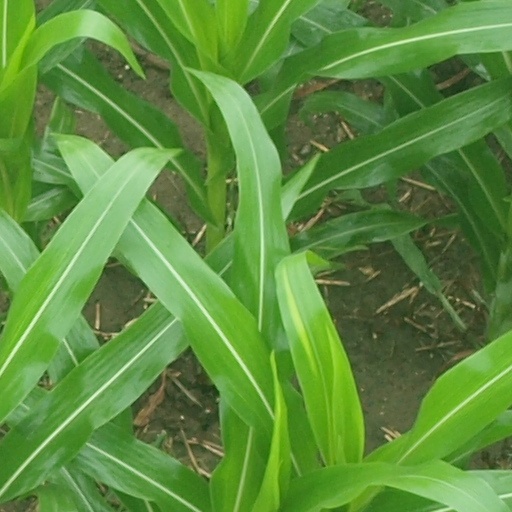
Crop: maize; corn